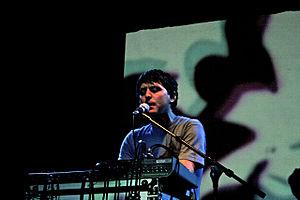
Doin' It Right est une chanson du groupe français Daft Punk en collaboration avec Panda Bear d'Animal Collective. C'est le troisième single extrait de l'album Random Access Memories.
Panda Bear, de son vrai nom Noah Benjamin Lennox, est un musicien expérimental, compositeur et interprète américain. Il est co-fondateur du groupe Animal Collective et suit en parallèle une carrière solo. Son troisième album Person Pitch, en 2007, a influencé de nombreux musiciens de musique indie et est considéré par certains critiques comme prédécesseur du mouvement chillwave.